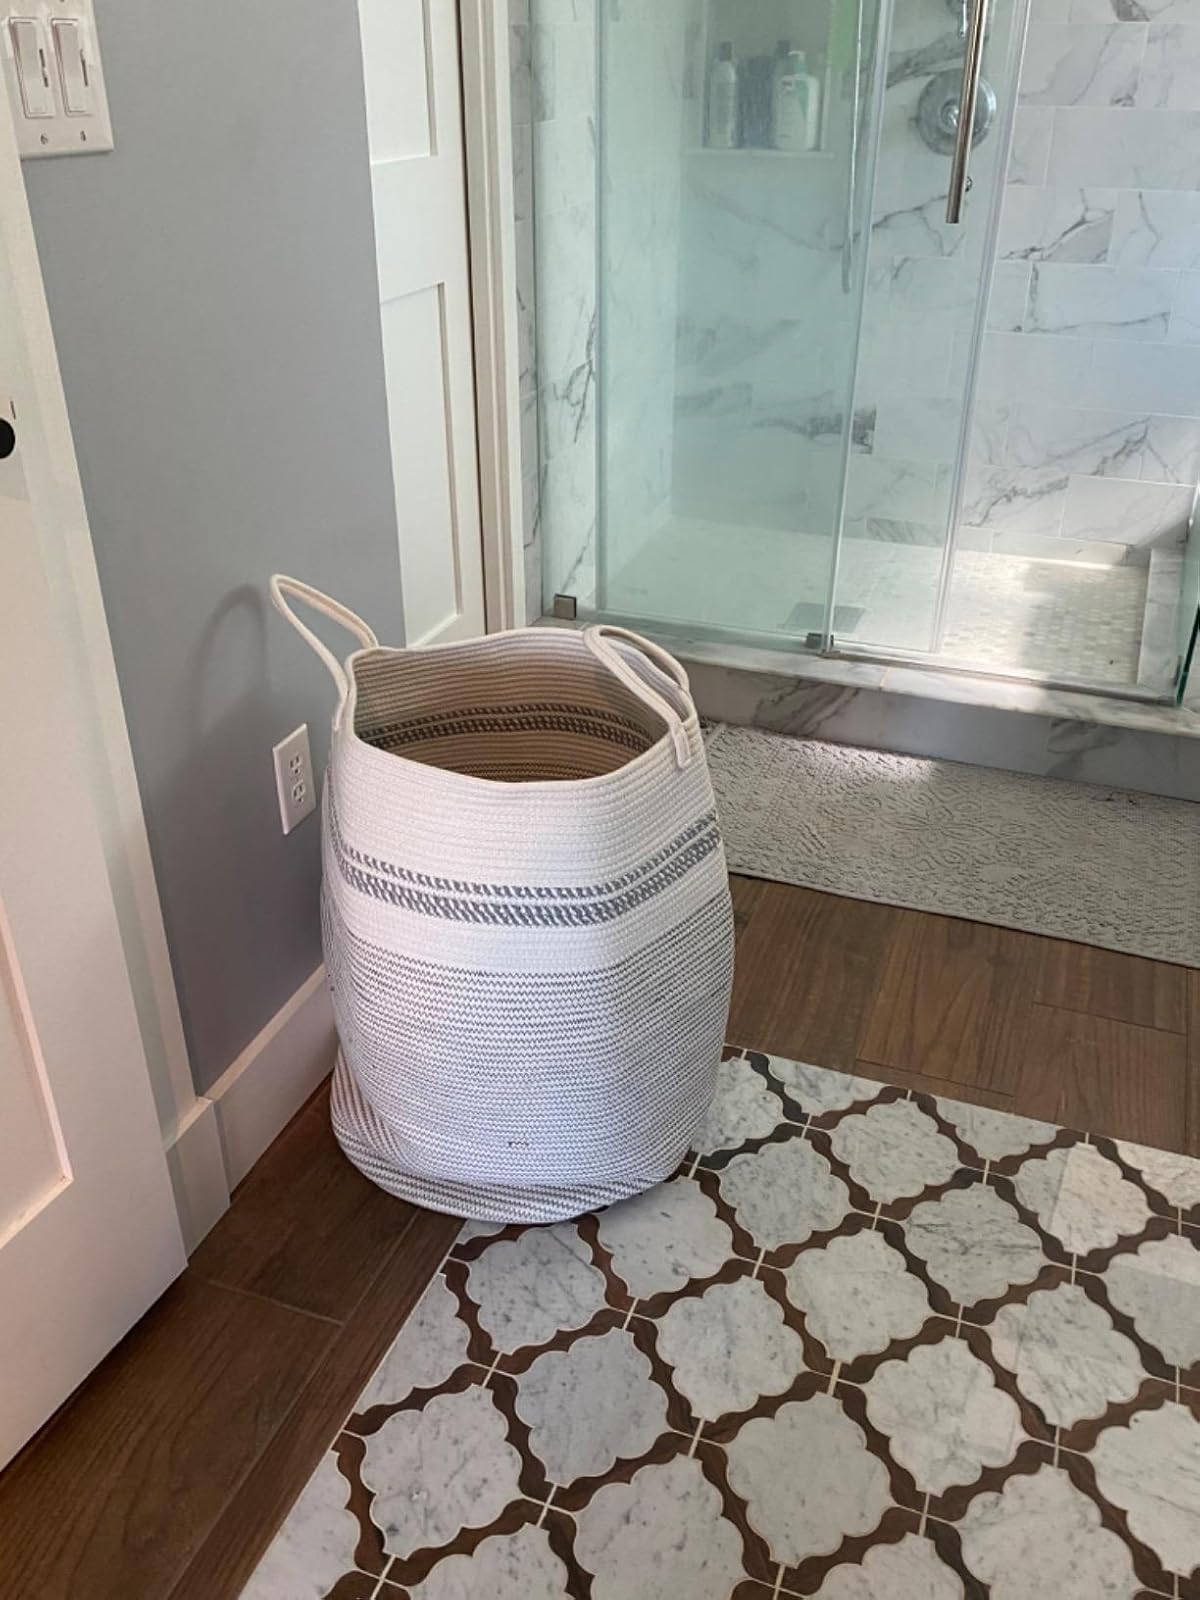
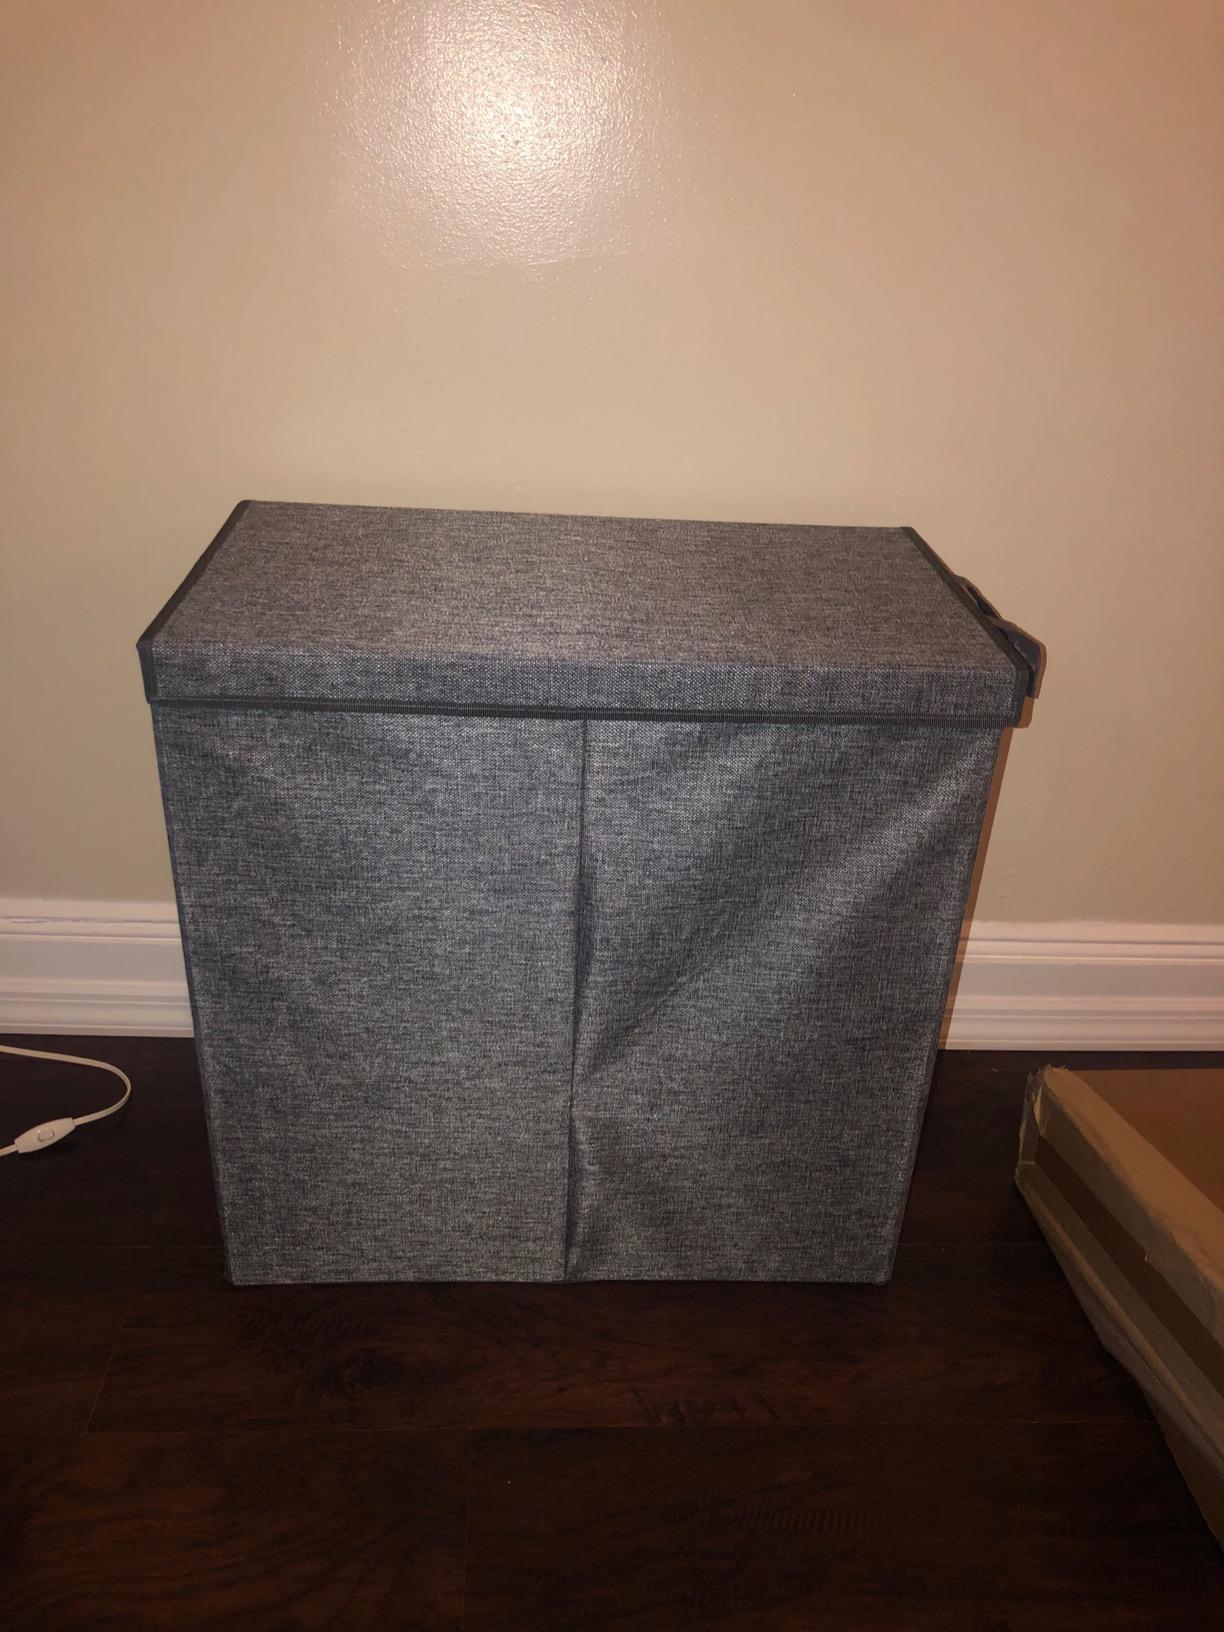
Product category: items_hamper
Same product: no